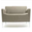
Label: couch